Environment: real
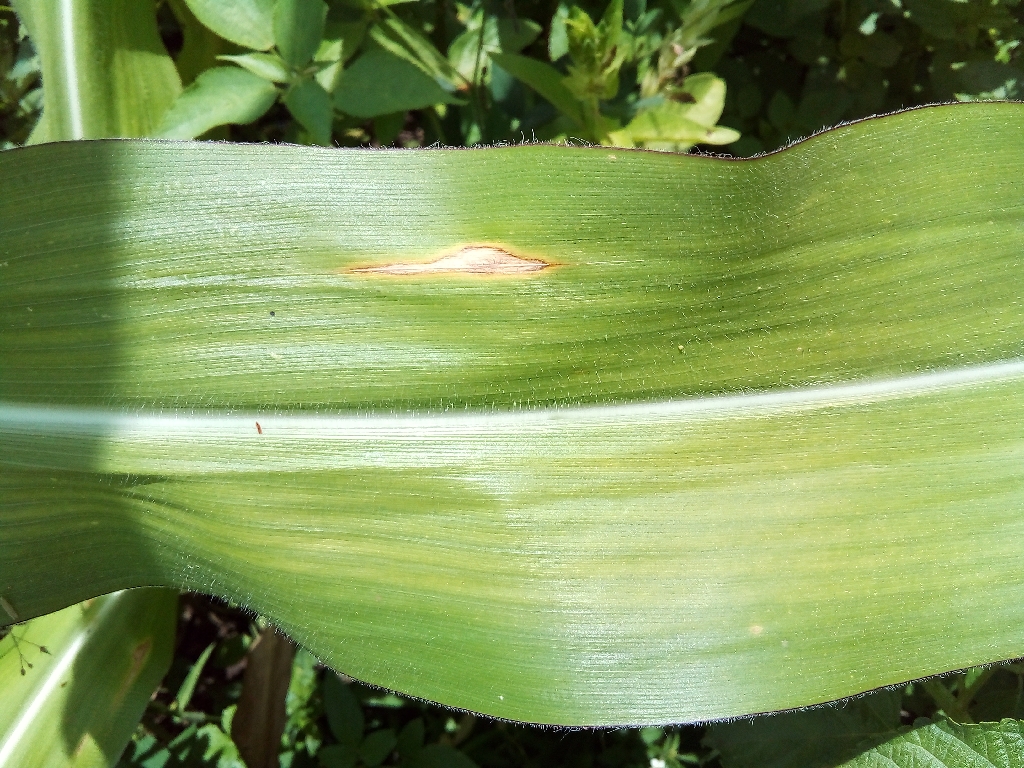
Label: northern_corn_leaf_blight